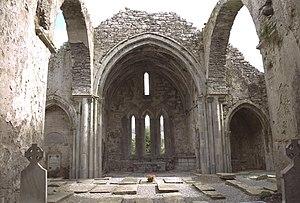
L'abbaye de Corcomroe est une abbaye cistercienne du début du XIIIᵉ siècle situé au nord de la région du Burren dans le comté de Clare, en Irlande, à quelques kilomètres à l'Est du village de Ballyvaughan. L'abbaye a été aussi connue sous le nom de « Ste-Marie de la Roche Fertile », en référence au sol fertile du Burren.